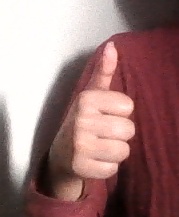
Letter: aleff